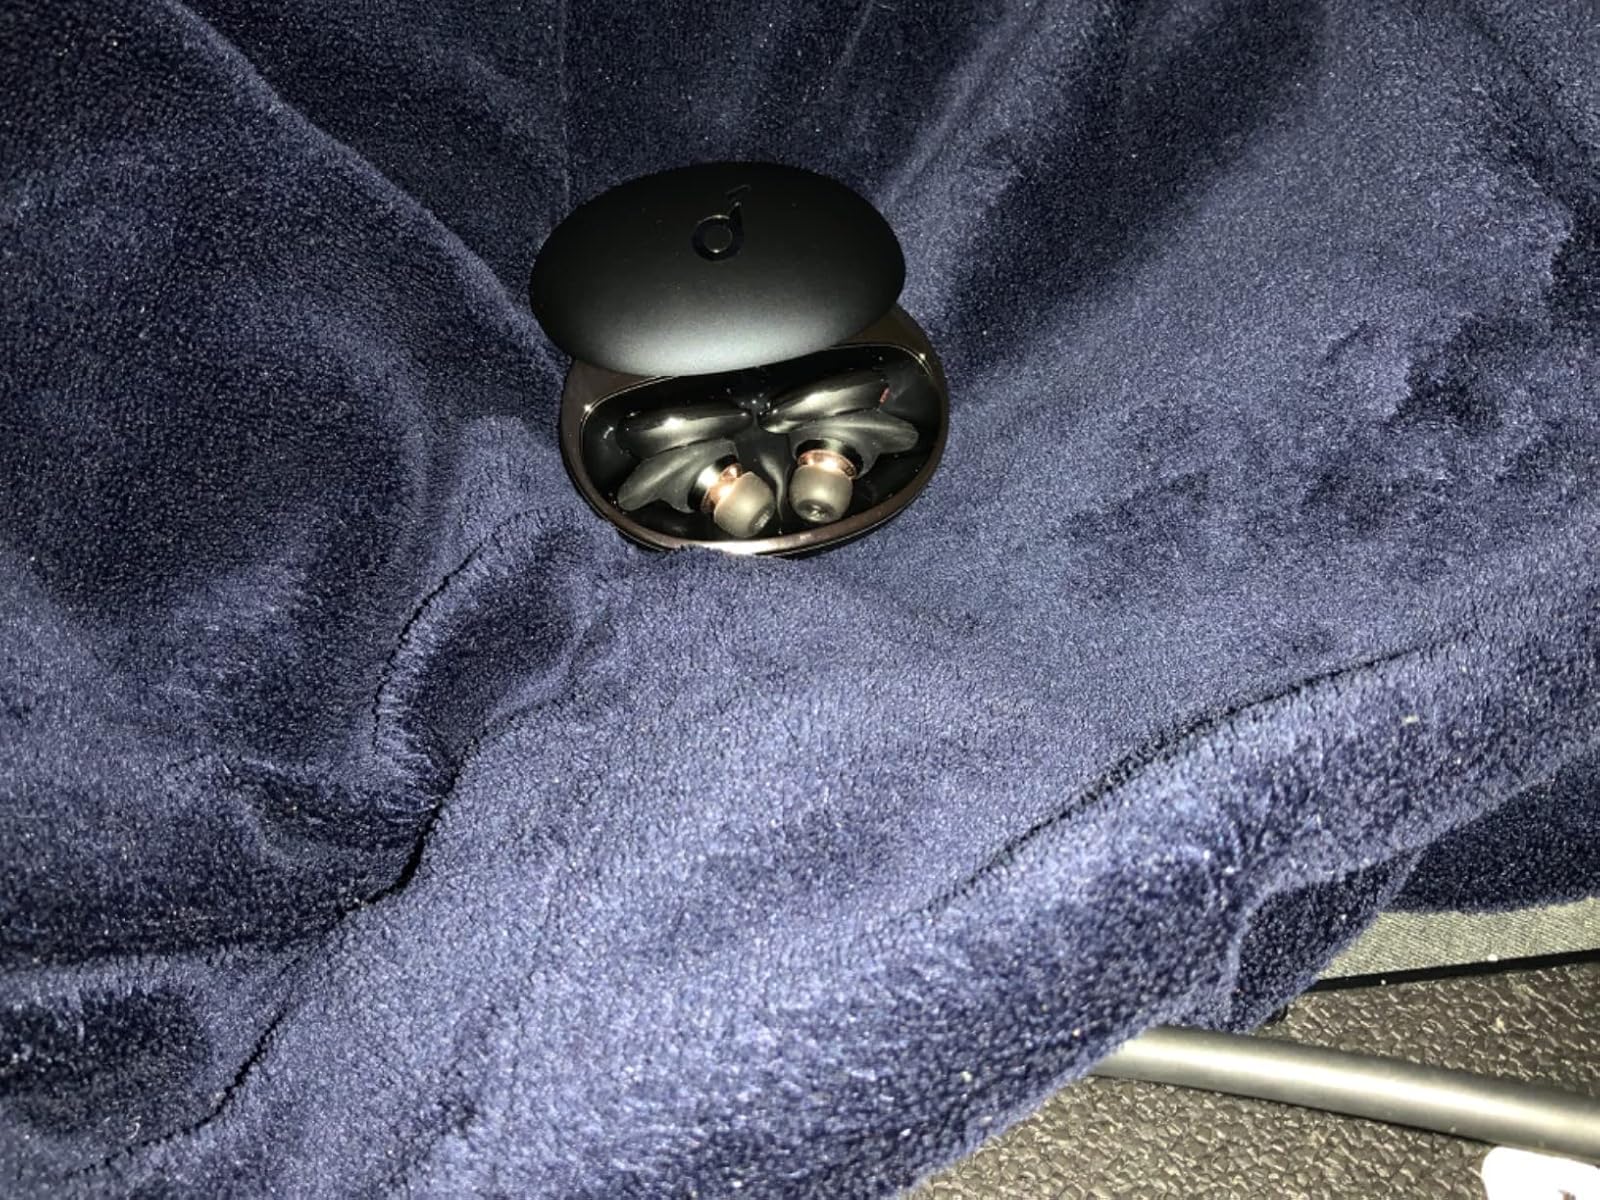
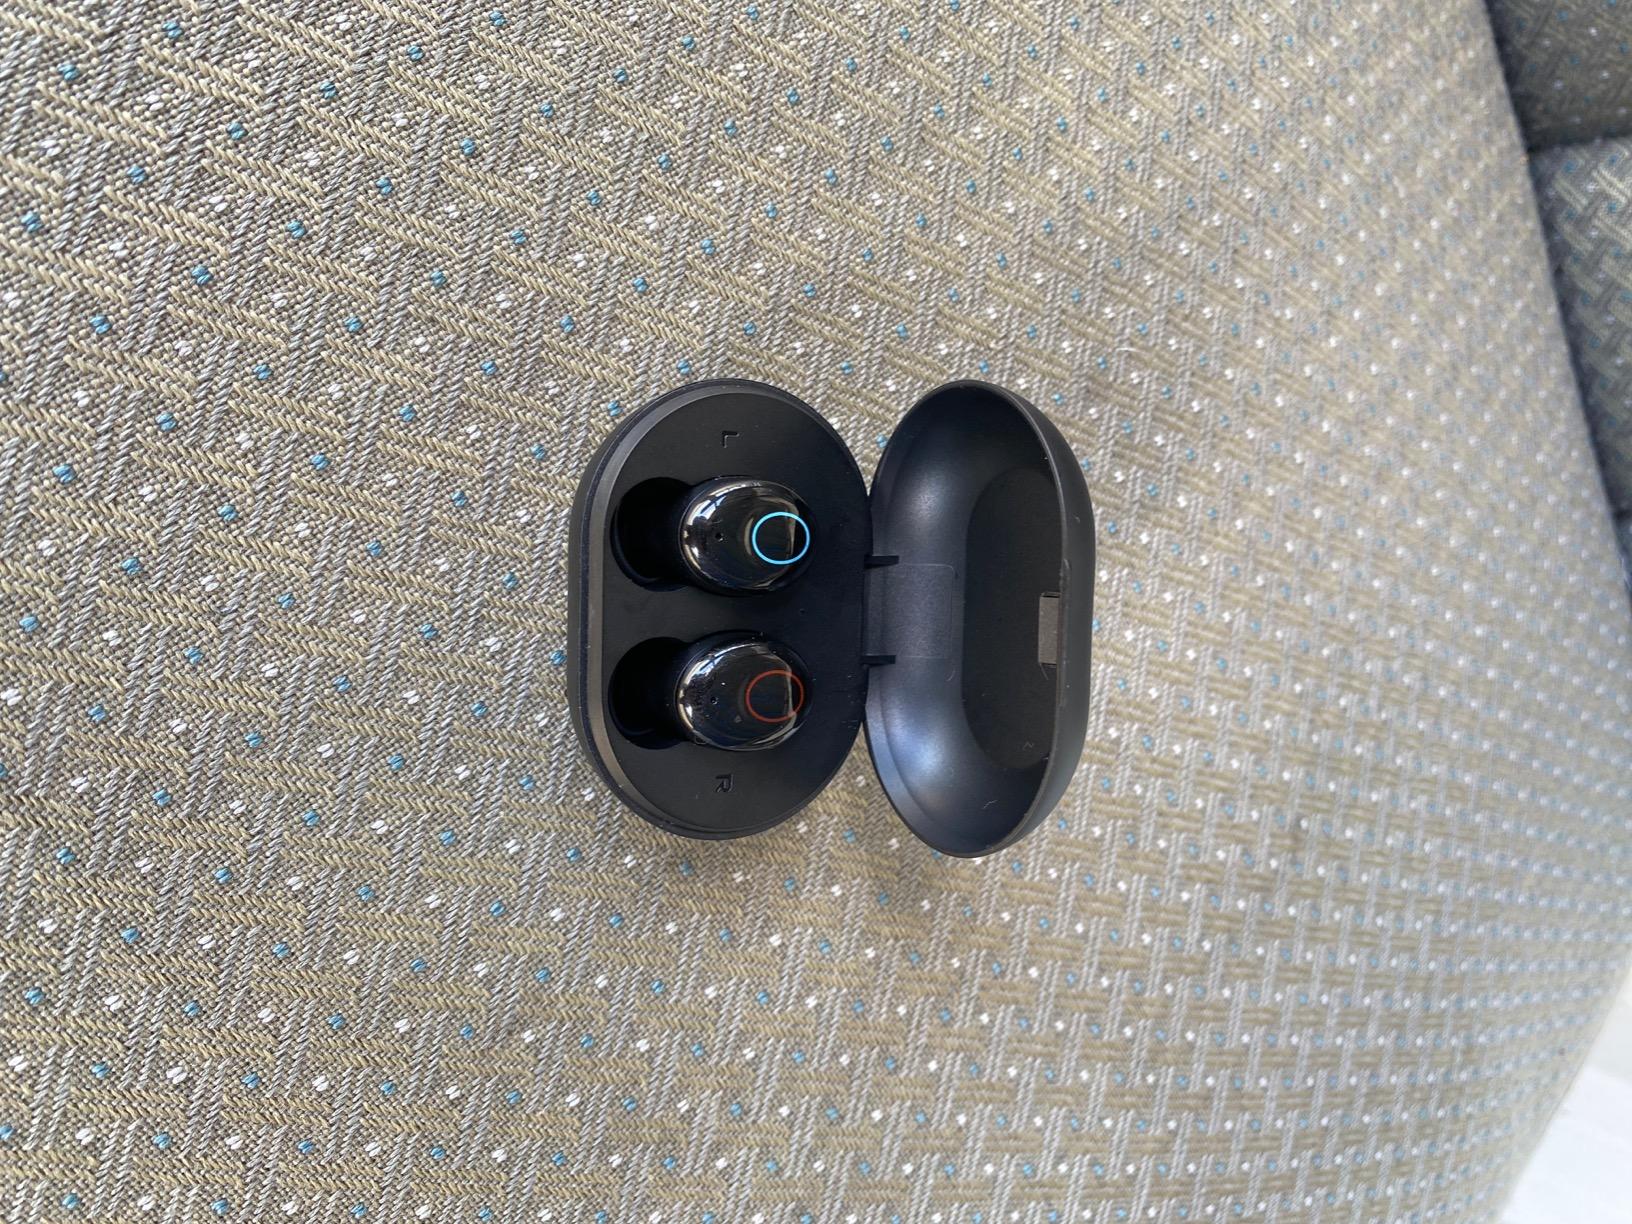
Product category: earbuds
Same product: no